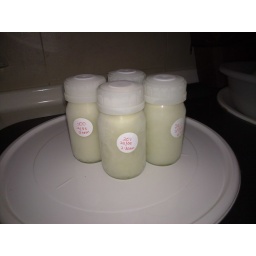
Breastmilk in glass bottle